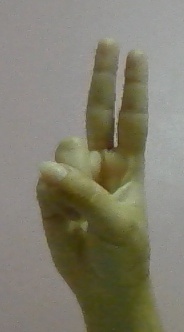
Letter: taa